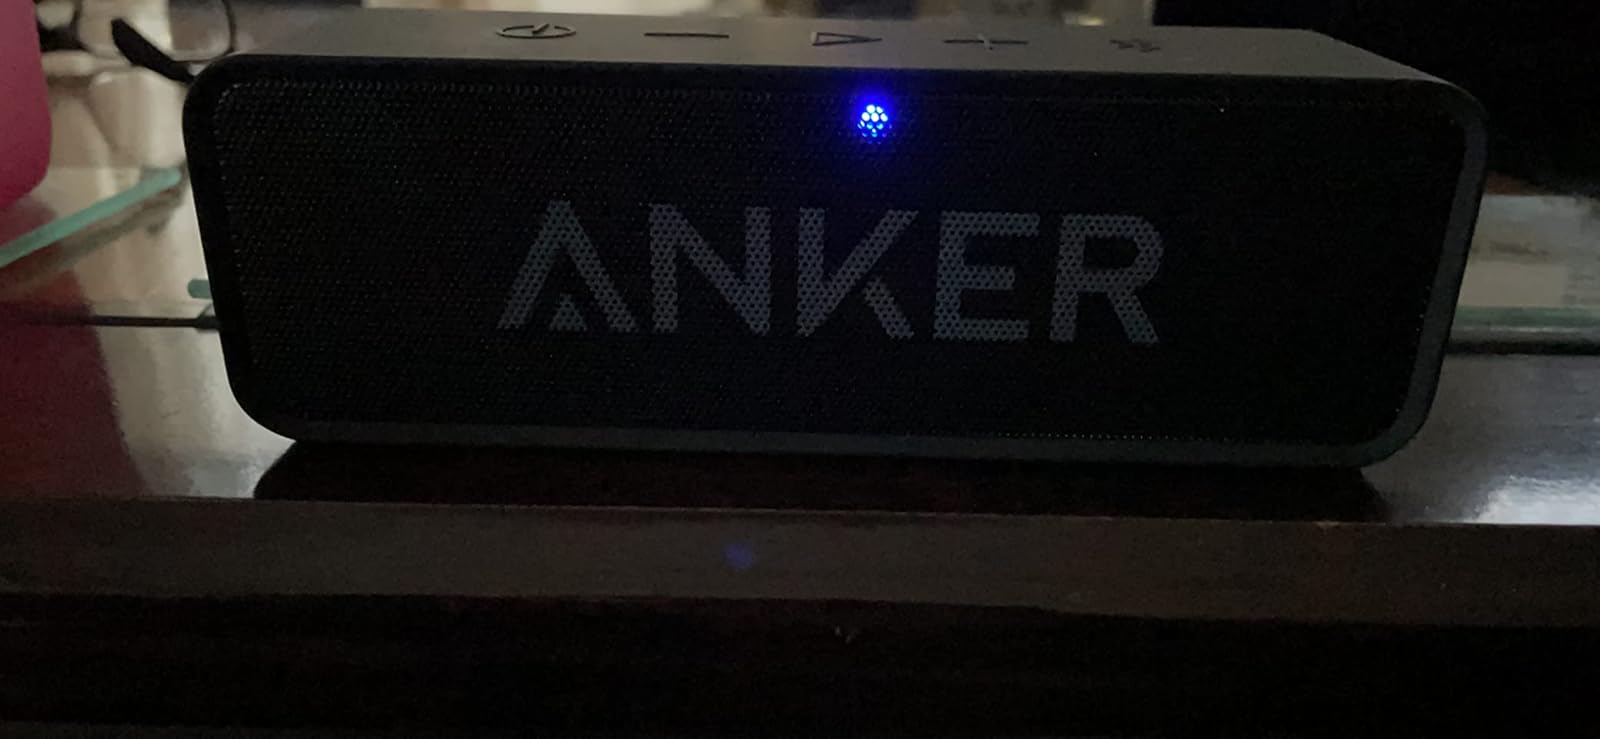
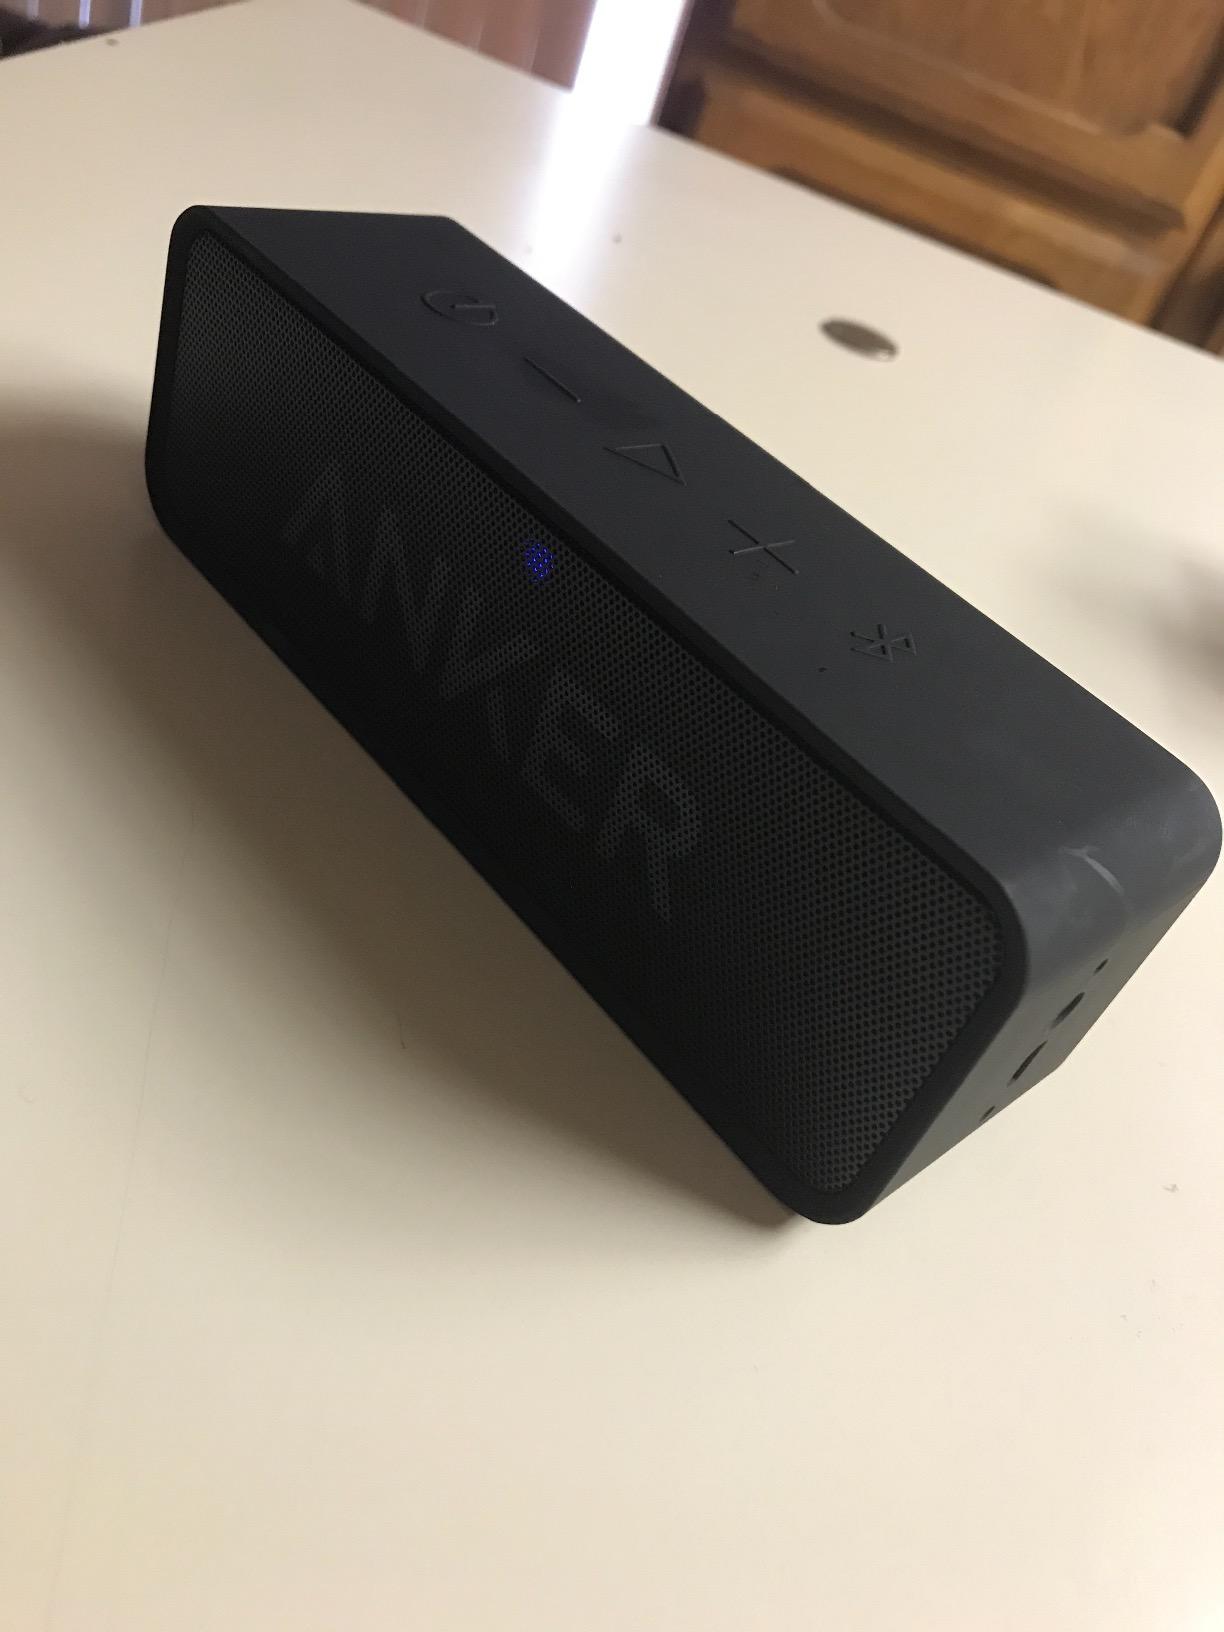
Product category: speaker
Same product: yes